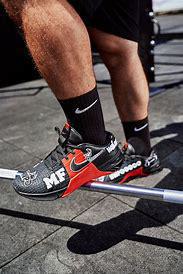
Brand: Nike
Model: Metcon 8